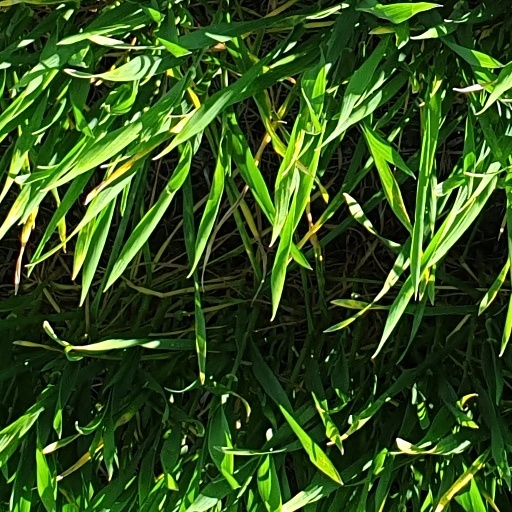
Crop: wheat